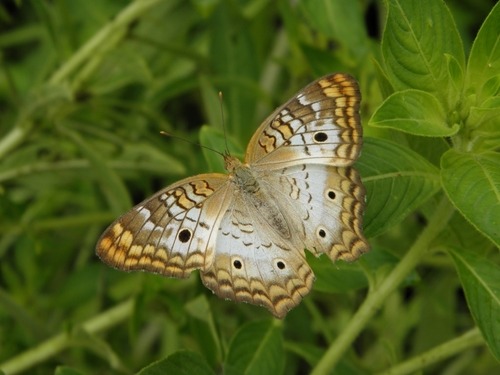
Scientific name: Anartia jatrophae
Common name: White peacock
Family: Nymphalidae
Order: Lepidoptera
Pollinator type: Primary pollinator
Habitat: Gardens, parks, and open areas
Geographic range: Southern United States to Argentina
Conservation status: Least Concern